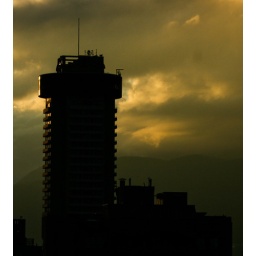
Lookout tower along vancouver's coast. Second tallest building in the city.